Christiana Mariana von Ziegler

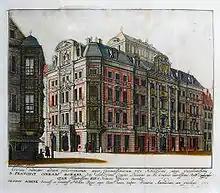
The Romanushaus, Brühl, Leipzig in 1704

Bach moved to Leipzig in 1723 to take up the post of Thomaskantor. In this role he set about composing a large number of cantatas for performance in the city's churches. There is some uncertainty about who was writing Bach's libretti in his first couple of years in Leipzig.